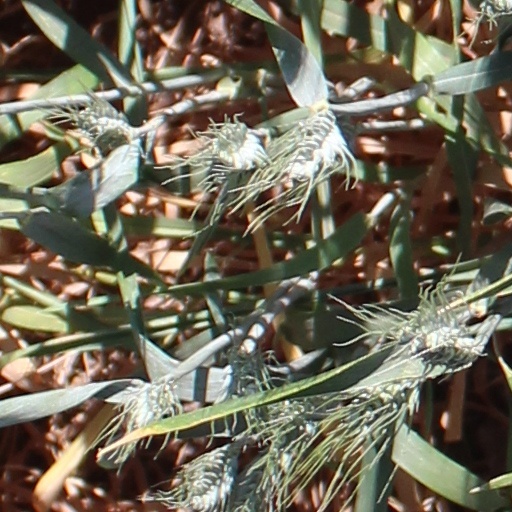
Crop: wheat